Chicago Great Western Railroad-Waterloo Freight Depot

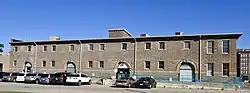

The Chicago Great Western Railroad-Waterloo Freight Depot is a historic building located in Waterloo, Iowa, United States. In 1887 the Chicago, St. Paul & Kansas City Railroad (CSP&KC) was the third system to enter the city, after the Illinois Central (1870) and the Burlington, Cedar Rapids and Northern Railway (1876). The CSP&KC was the first of the three to put its depots in the downtown area. Initially it built two depots in Waterloo, one on the west side of the Cedar River and one on the east side. By 1892 it had built separate passenger and freight depots along East Sixth Street. That was the same year that the CSP&KC became known as the Chicago Great Western Railroad. In 1903 the railroad built new passenger and freight depots a block south, moving them closer to the city's wholesale houses. The two-story concrete block freight depot was built on a rough limestone foundation. It features round arch freight doors and a simple wood cornice. The concrete block addition on the southeast side replaced a frame gabled structure, but its construction date is unknown. The old brick passenger depot was torn down in 1973, and the freight depot was listed on the National Register of Historic Places in 1997. In 2001 the building, which is owned by the City of Waterloo, was leased to the University of Northern Iowa for its Center for Urban Education (UNI-CUE).